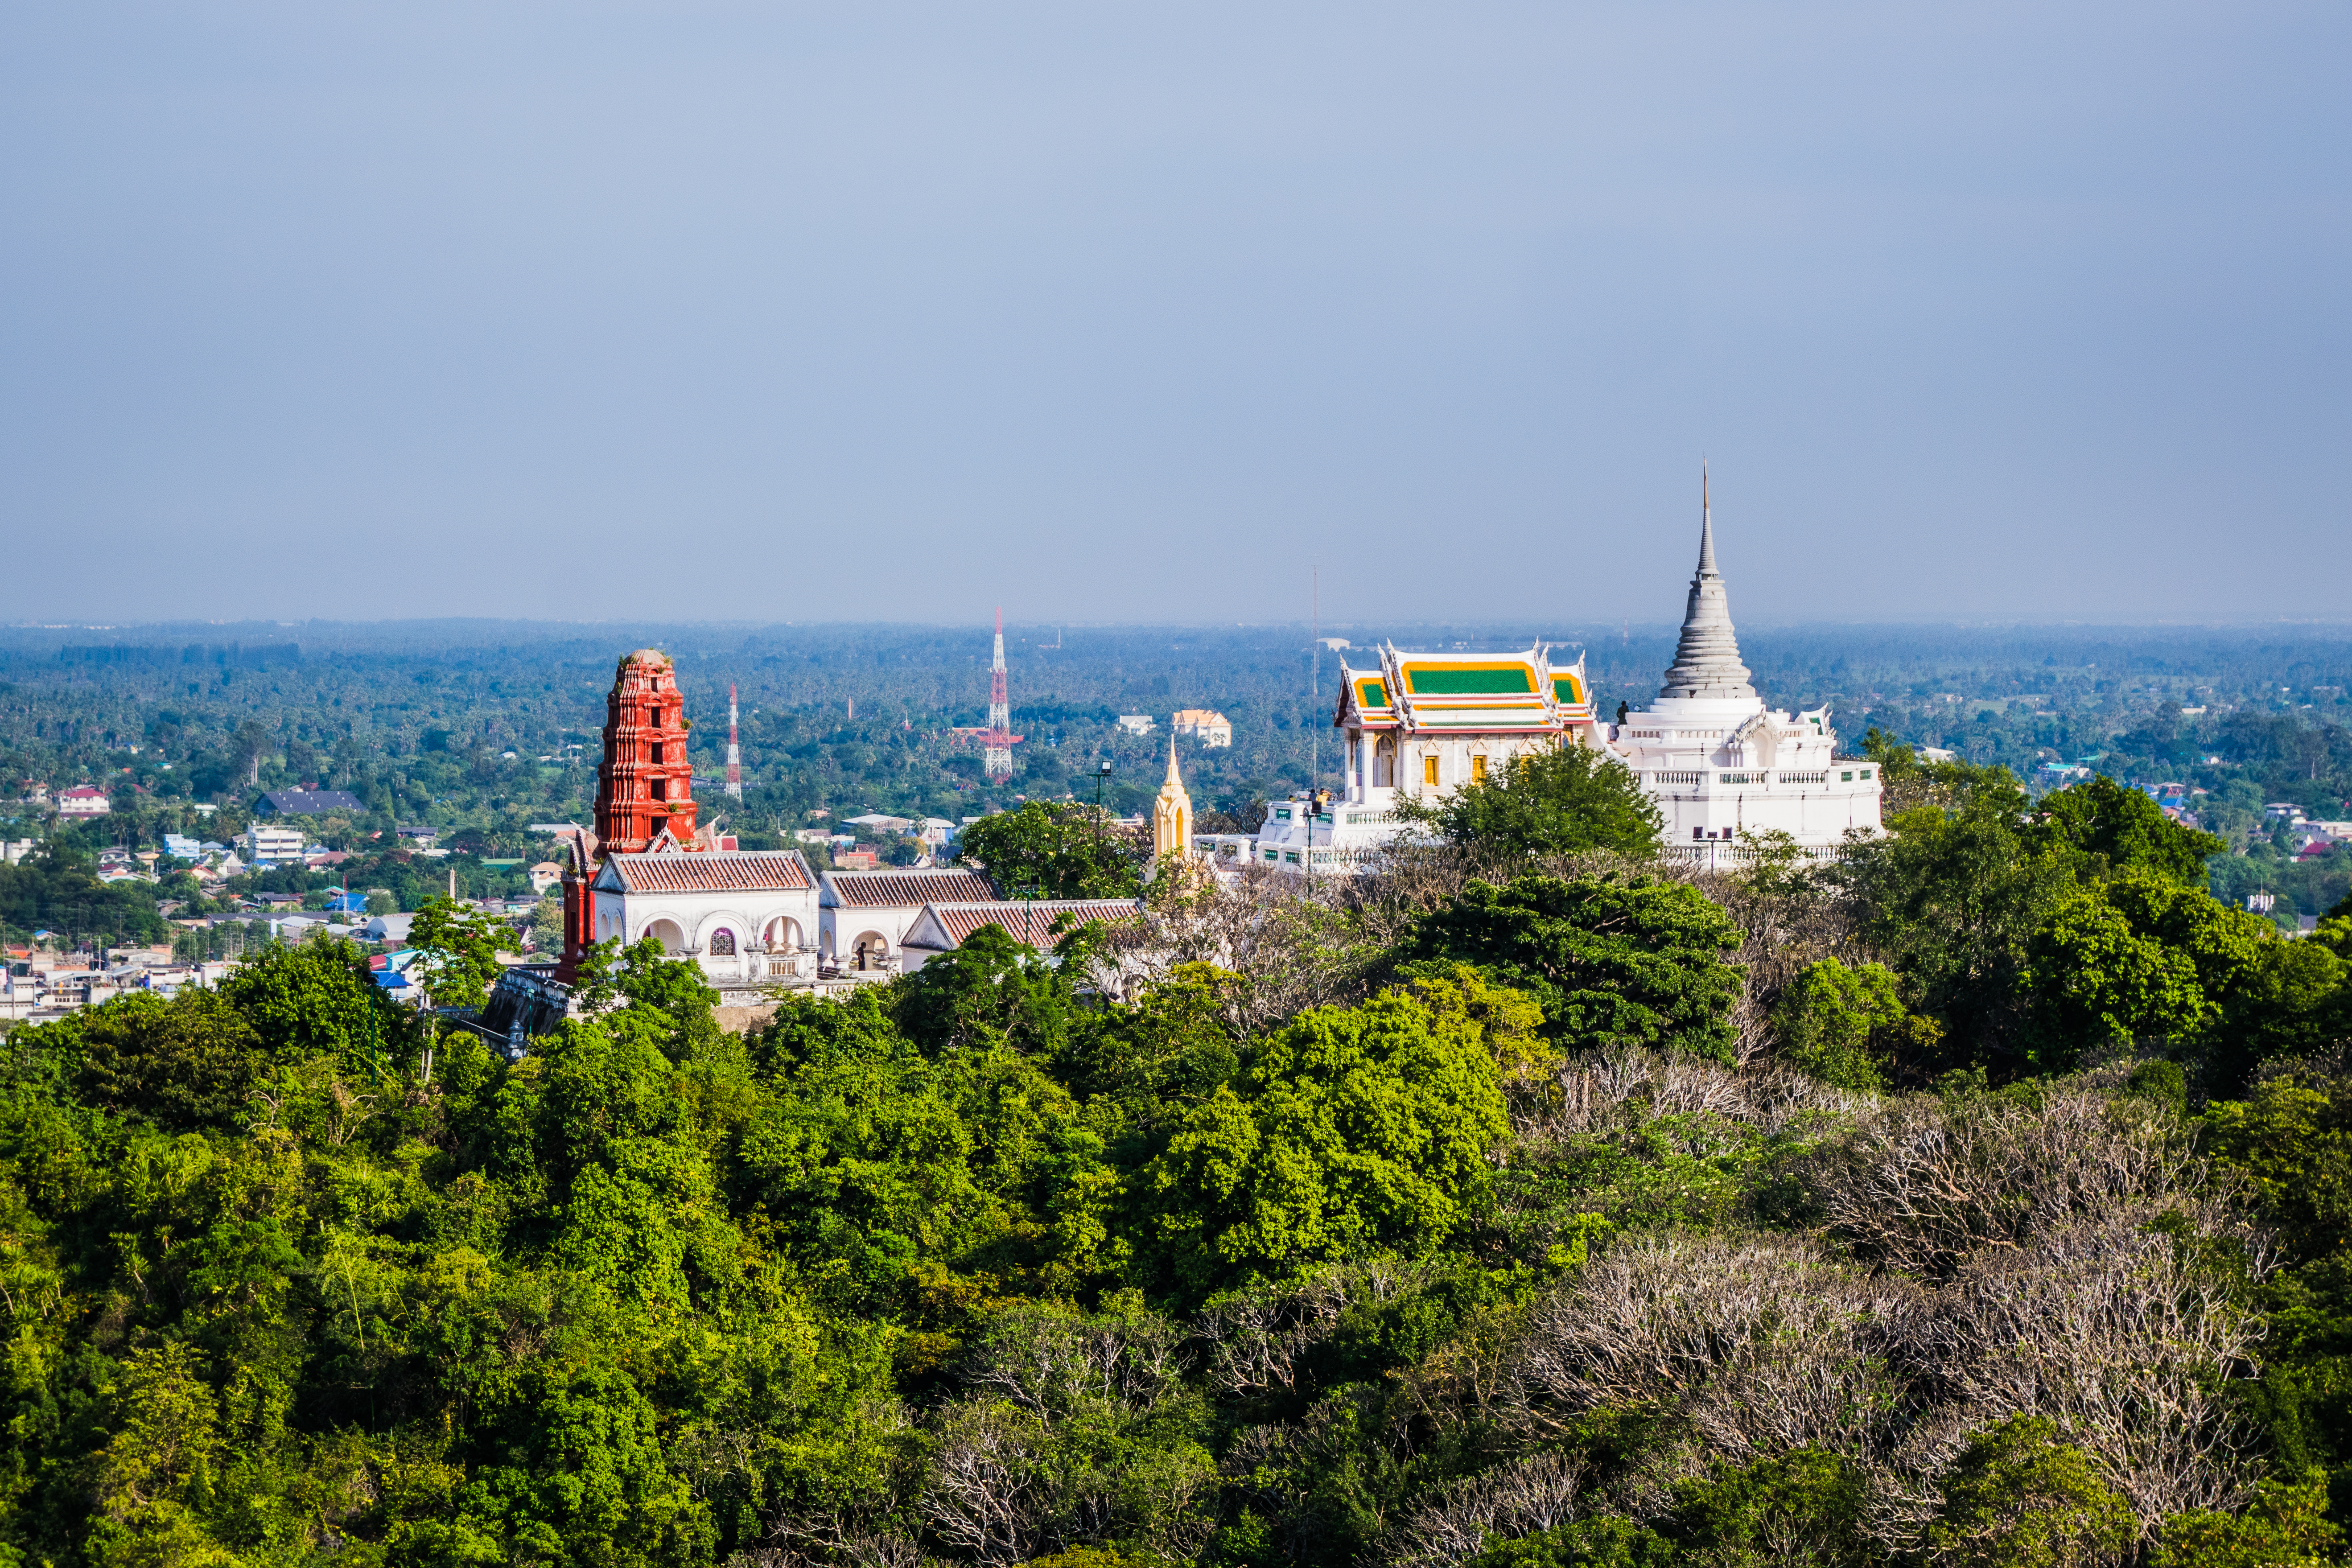
historical, park, thailand, landmark, urban area, sky, city, metropolitan area, skyline, hill station, human settlement, hill, architecture, cityscape, tree, tourism, building, horizon, photography, bird's eye view, temple, palace, cloud, landscape, plant, metropolis, panorama, leisure, vacation, roof, skyscraper, mountain, tourist attraction, tower